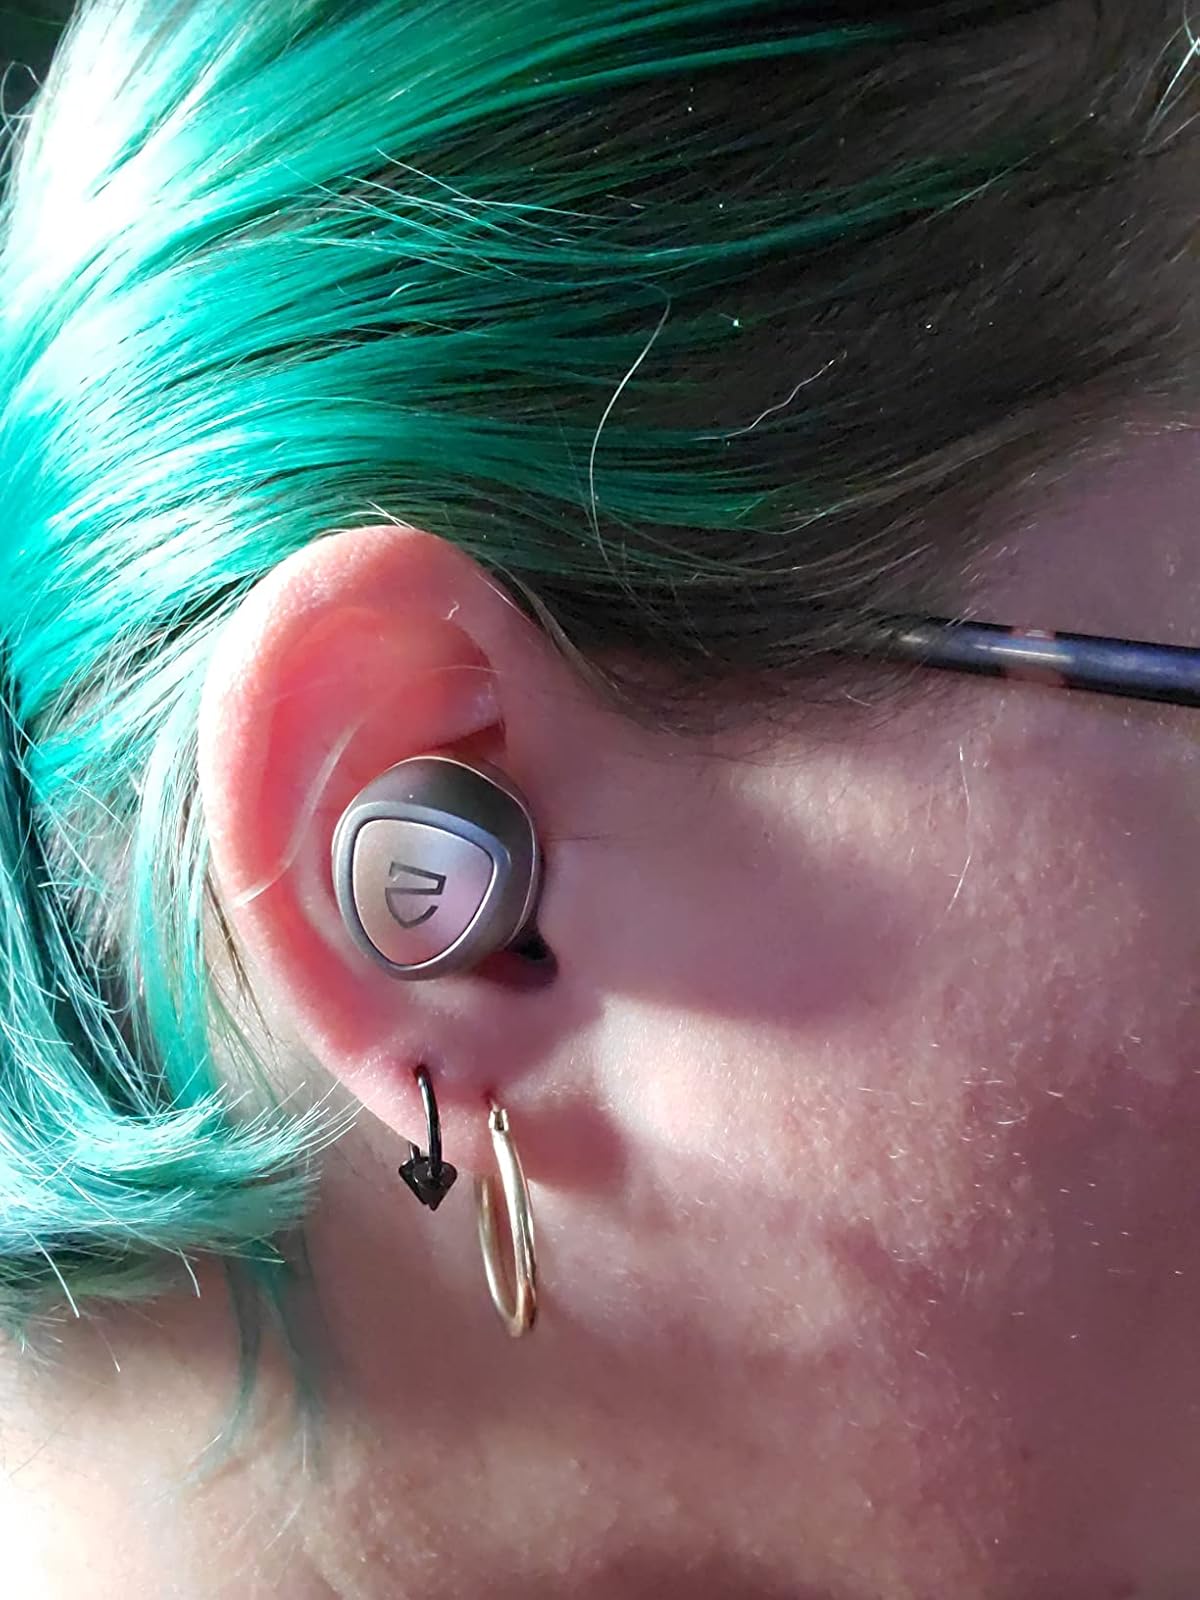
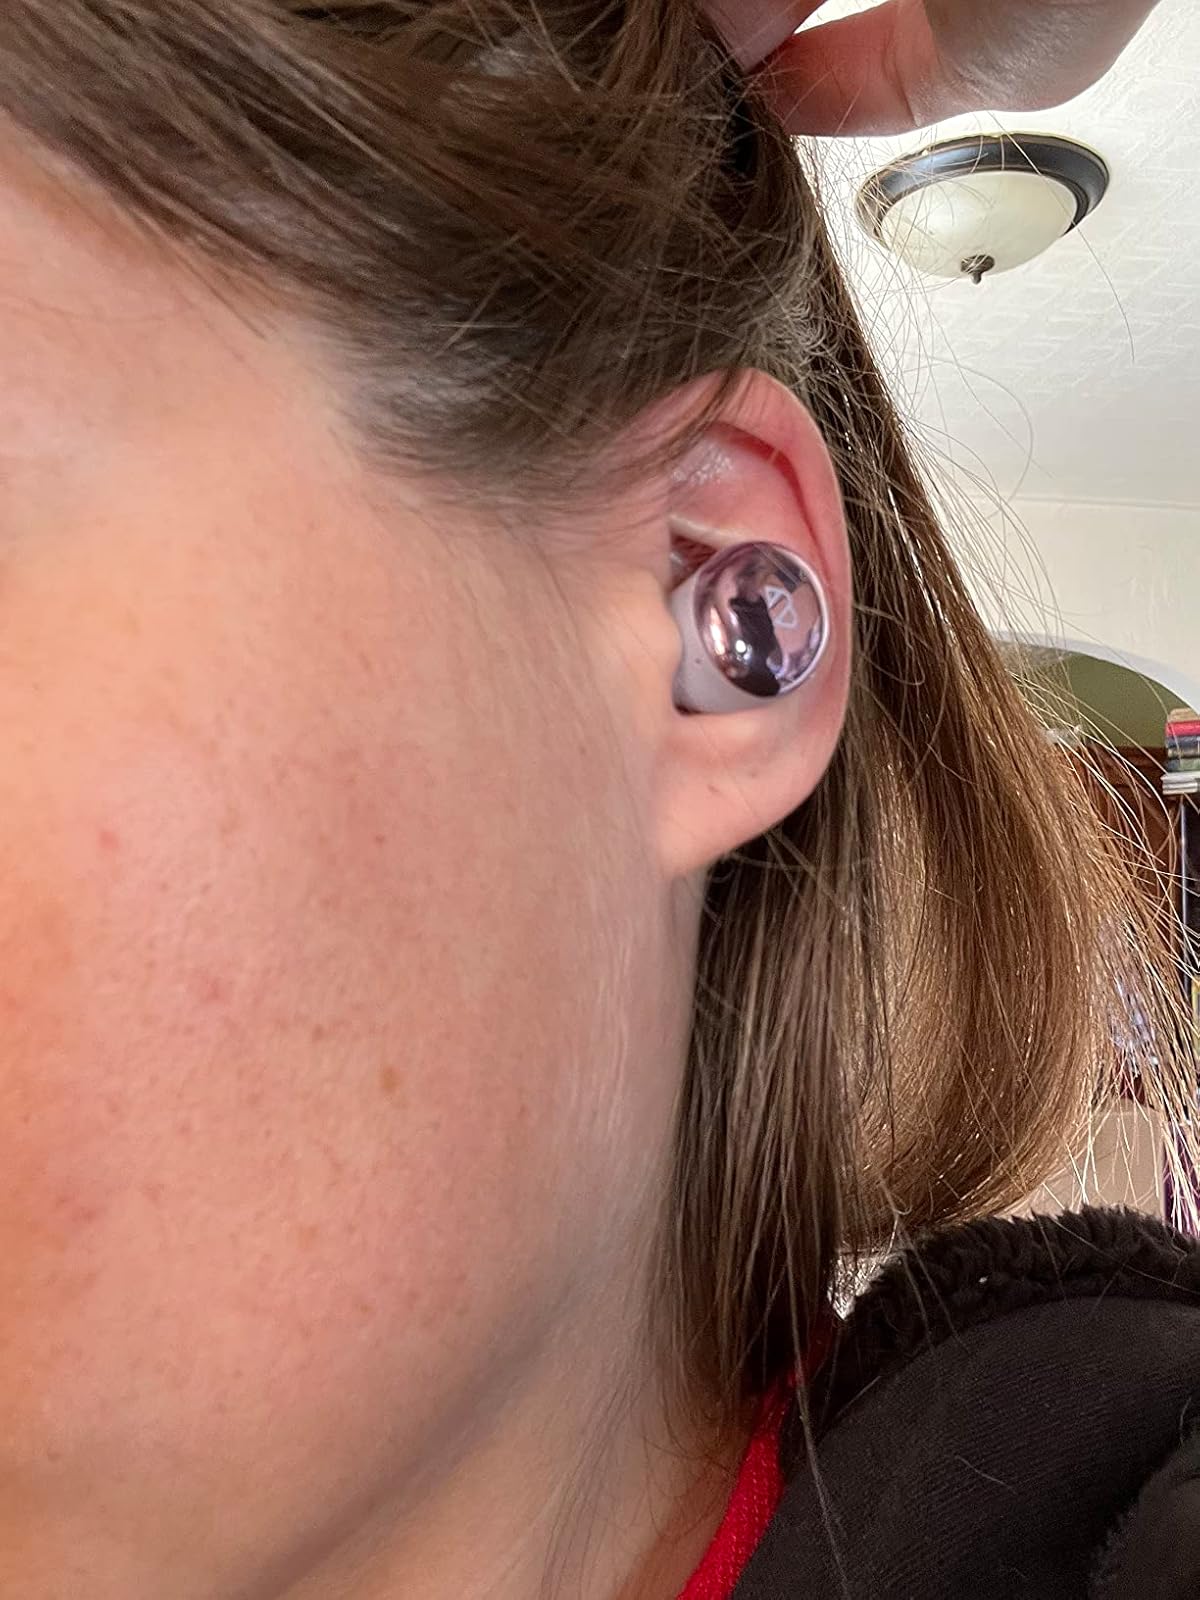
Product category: earbuds
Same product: no